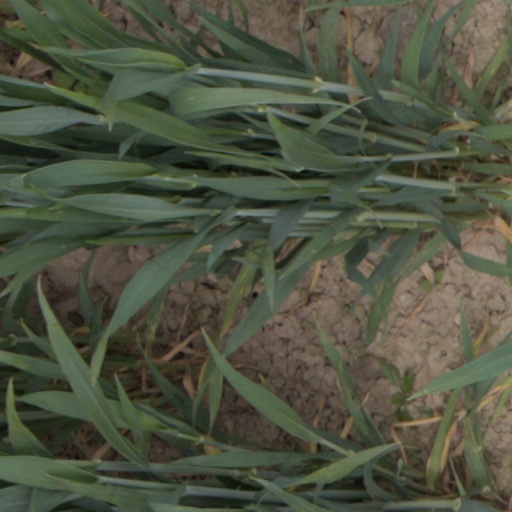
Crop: wheat